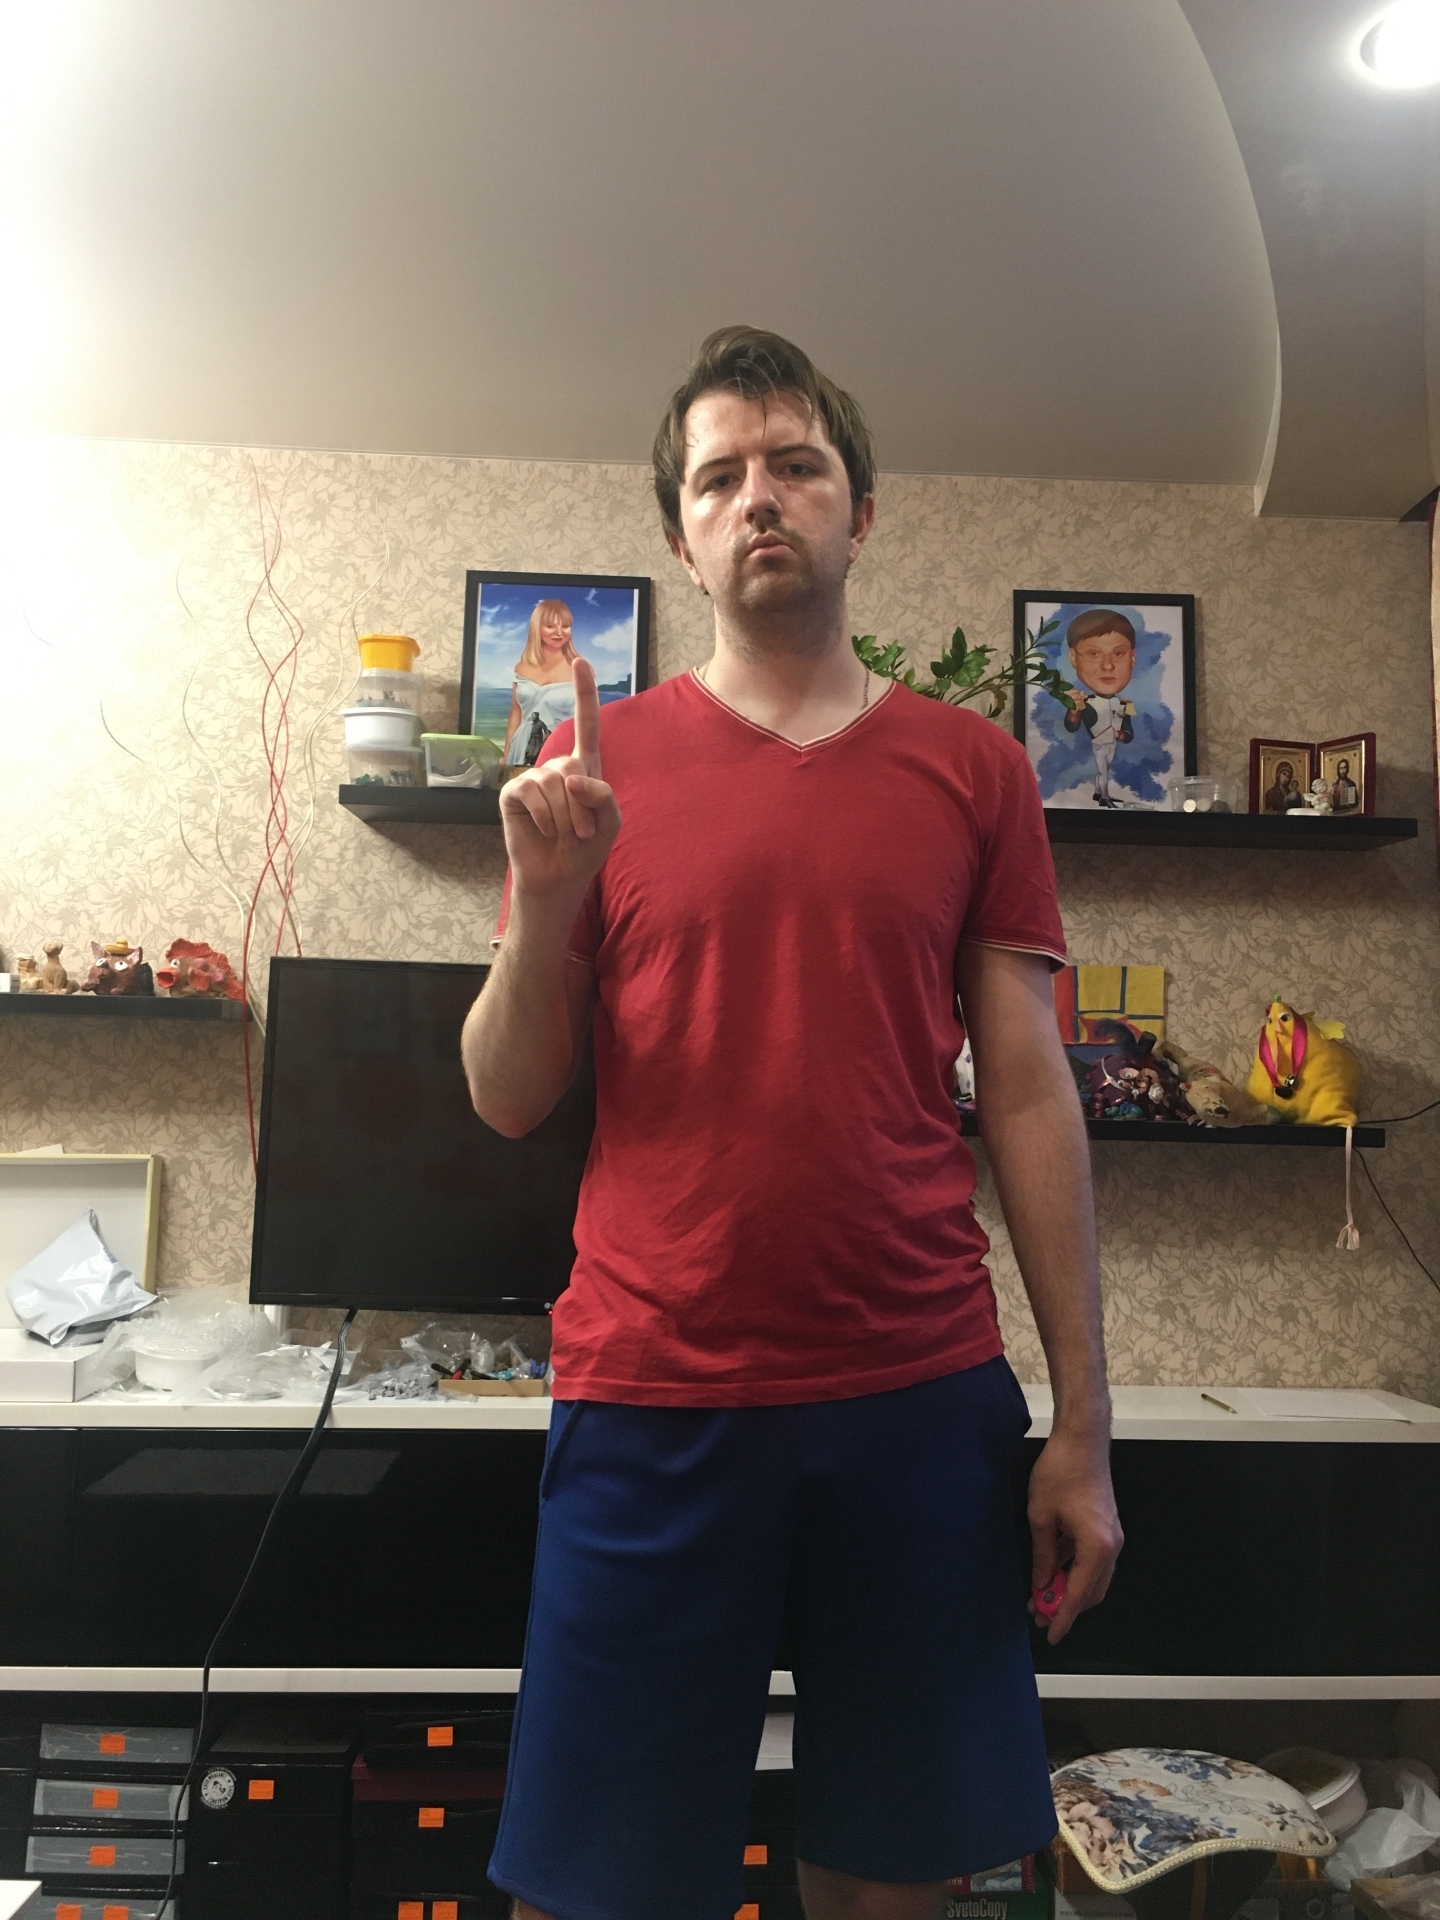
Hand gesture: one